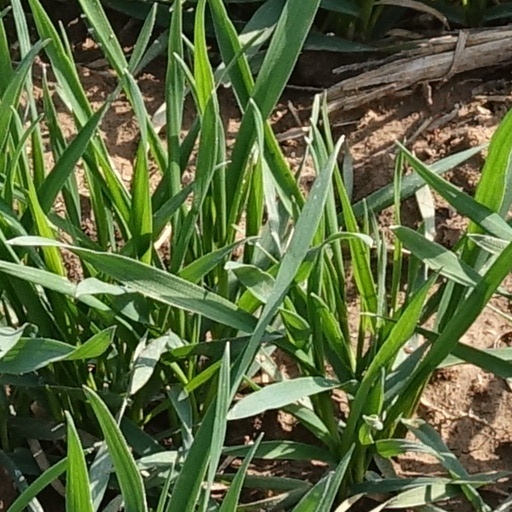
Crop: wheat